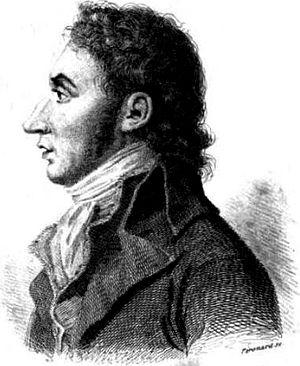
Cet article dresse la liste des présidents de l’Assemblée nationale française et des chambres assimilées.
Le poste de président de la Convention nationale a existé entre 1792 et 1795.